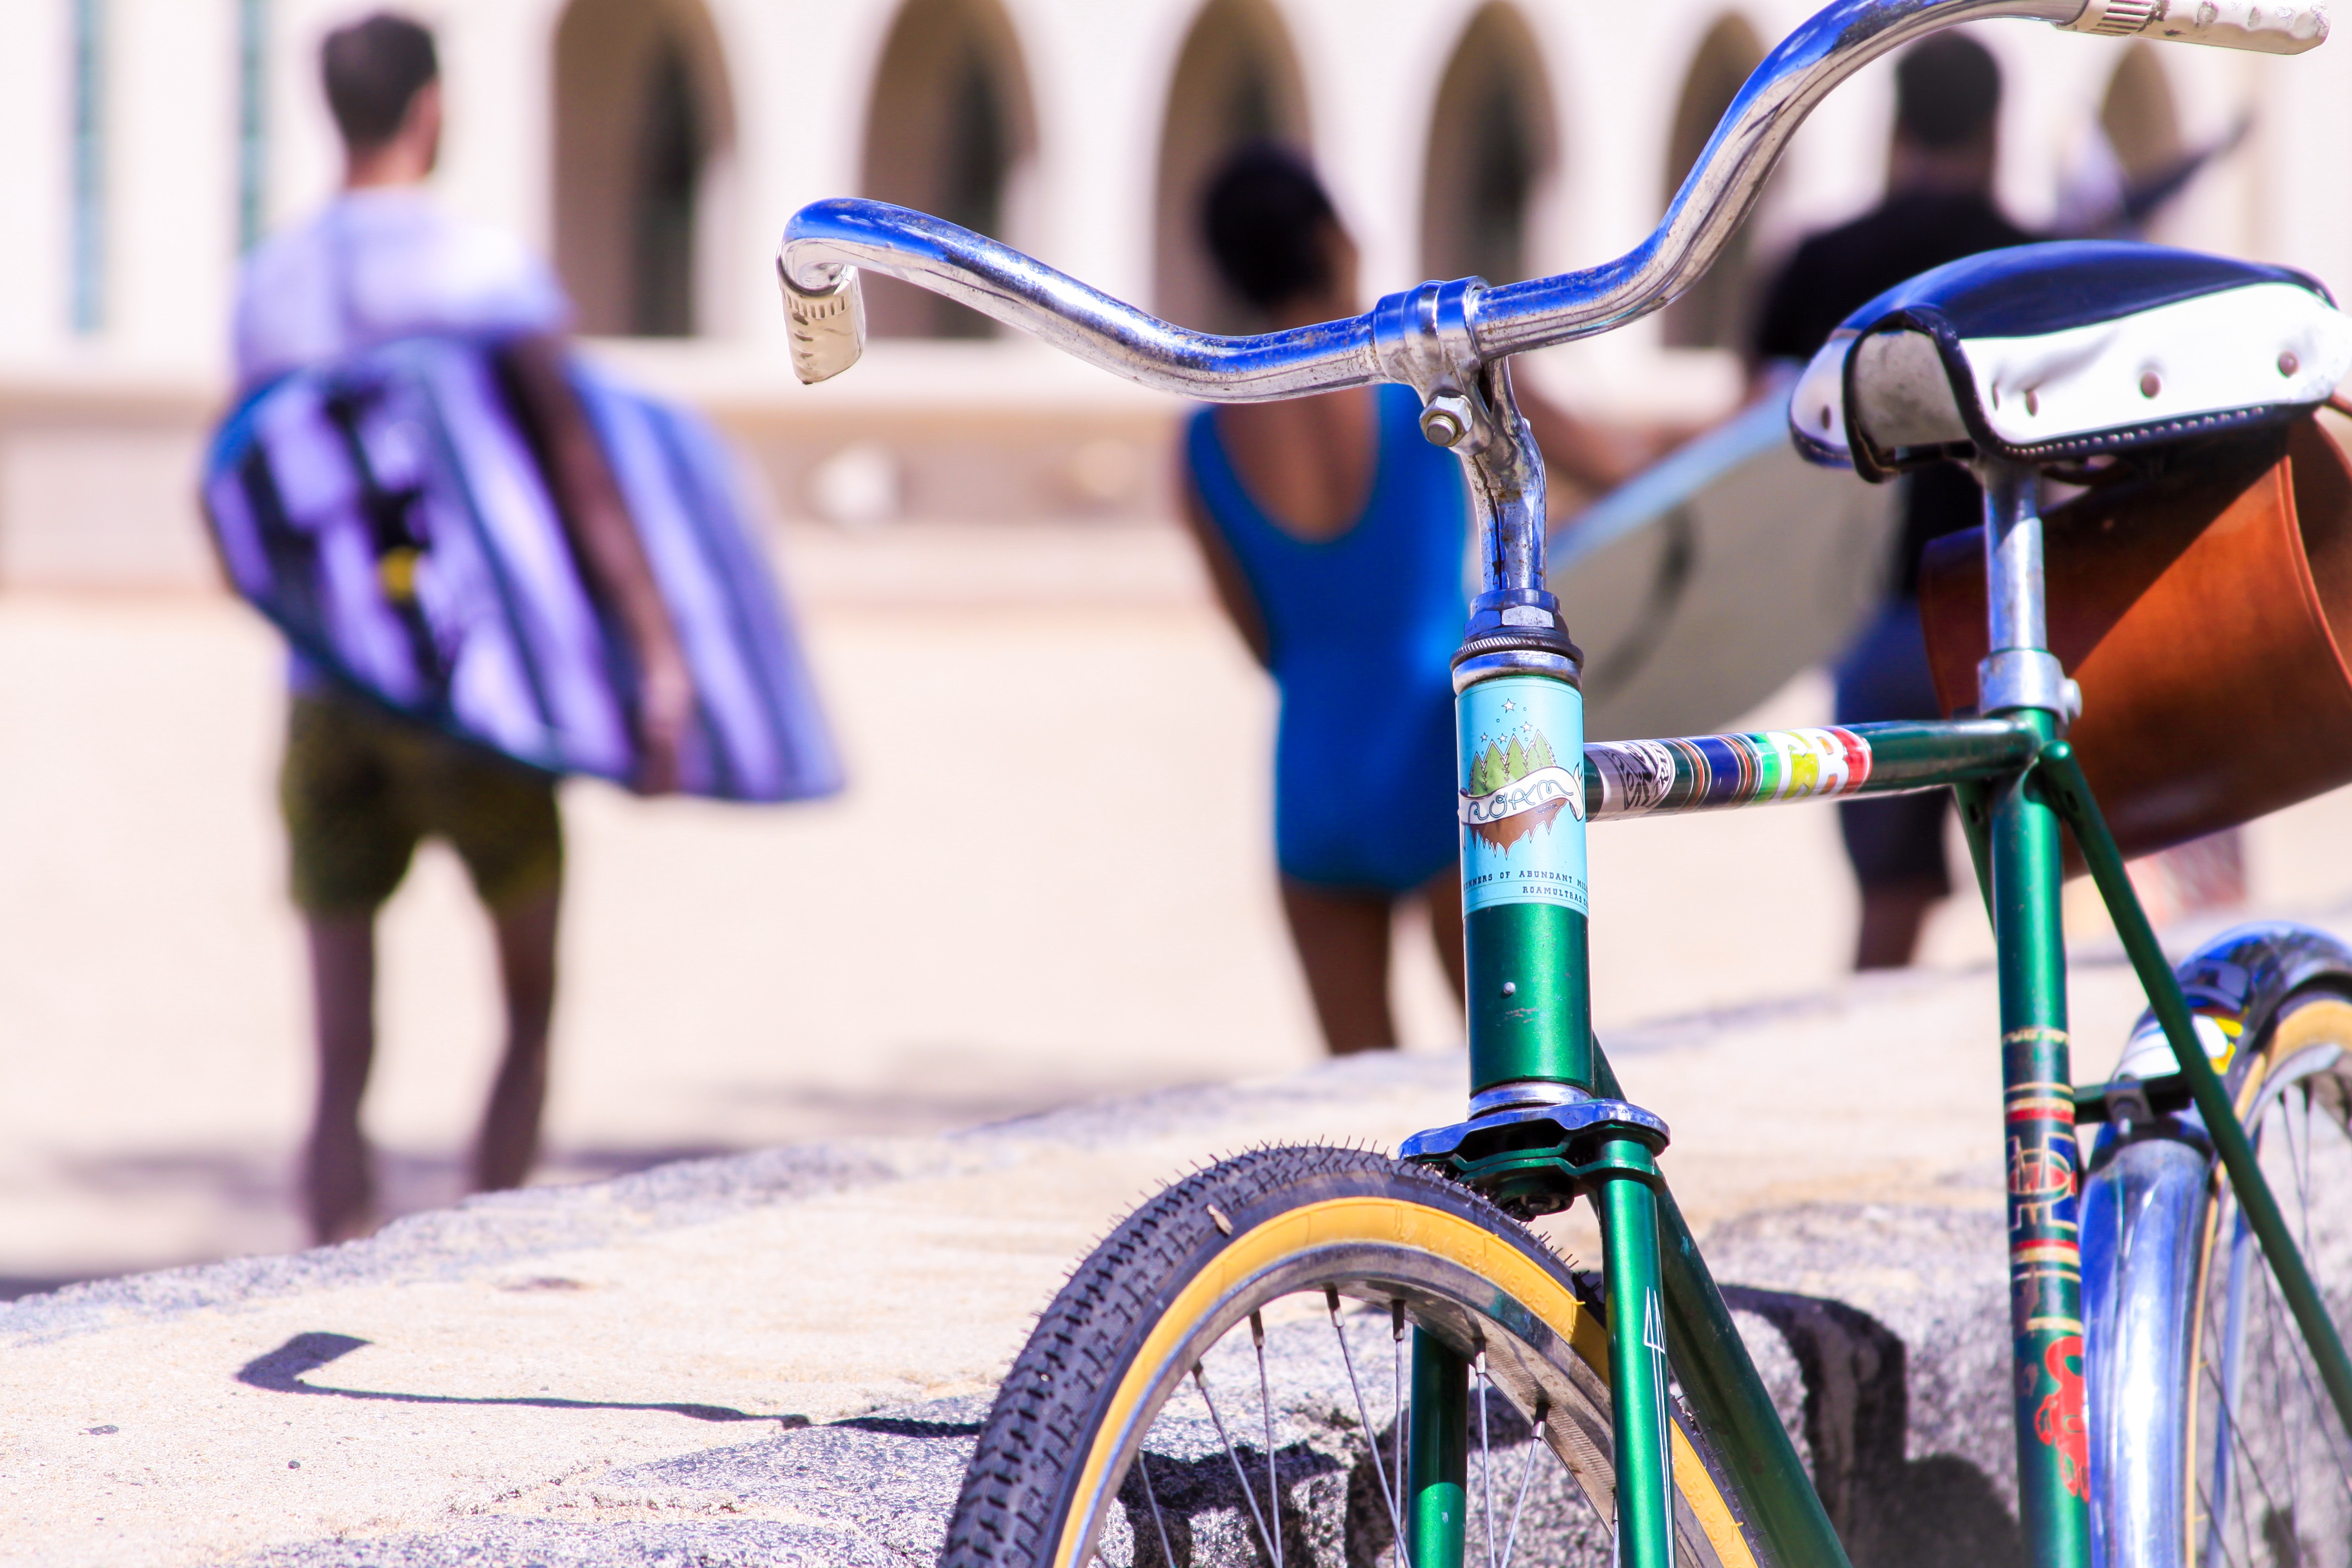
bicycle wheel, bicycle, bicycle part, vehicle, bicycle fork, bicycle handlebar, bicycle frame, bicycle saddle, bicycle tire, mode of transport, transport, bmx bike, spoke, purple, cycle sport, bicycle drivetrain part, bicycle accessory, bicycle pedal, bicycle motocross, road bicycle, sports equipment, street, rim, bicycles equipment and supplies, freestyle bmx, Bicycle stem, cycling, recreation, crankset, hybrid bicycle